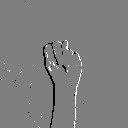
ASL letter: n